Gina Apostol

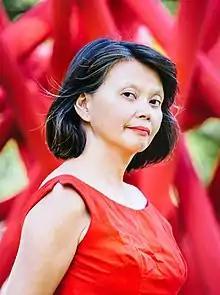
Photo by Margarita Corporan

Gina Lourdes Delgado Apostol (born 1963) is a Filipino-born writer based in the United States. She won the 2023 Rome Prize in Literature for her proposed novel, "The Treatment of Paz".